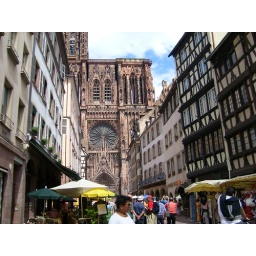
This is the street where we had a cup of coffee while in Strasbourg